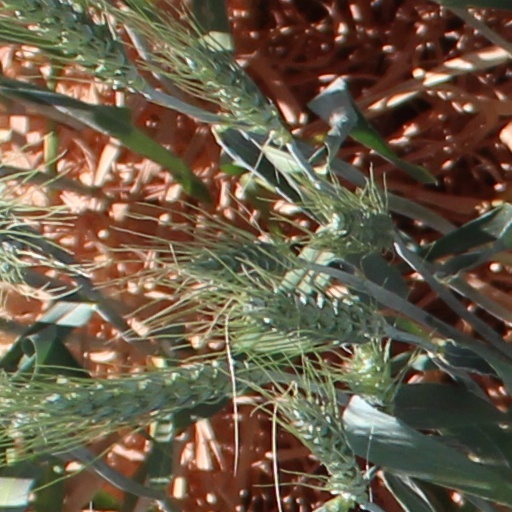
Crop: wheat